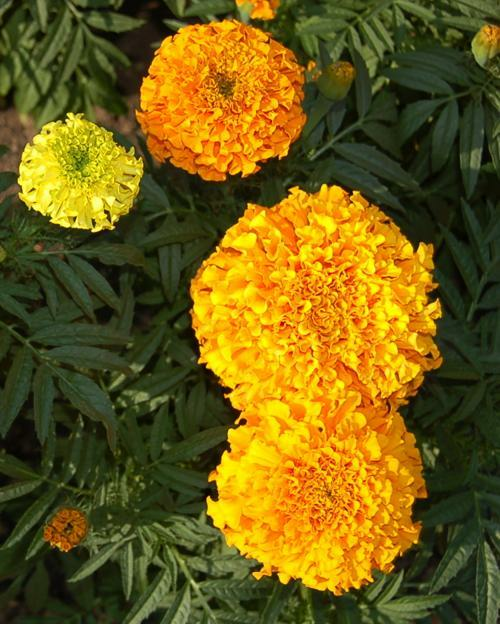
Flower: marigold